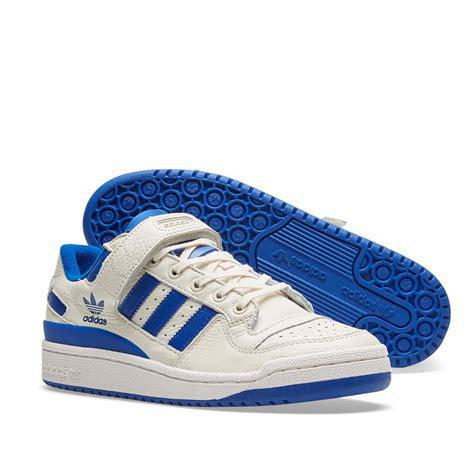
Brand: Adidas
Model: Forum